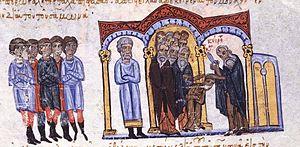
Constantin, surnommé Barbaros, est un eunuque byzantin qui atteint le poste de parakoimomène de l'empereur Léon VI le Sage, prenant la place de Samonas, son ancien maître. Il détient à nouveau ce poste durant la régence de Zoé Carbonopsina en 913-919, lors de laquelle il joue un rôle important dans le gouvernement de l'empire. Toutefois, il perd sa position après qu'il a décidé de soutenir Léon Phocas l'Ancien dans sa rivalité avec Romain Lécapène pour la prise du trône impérial. Cependant, il est nommé au poste de primicerius par Lécapène.